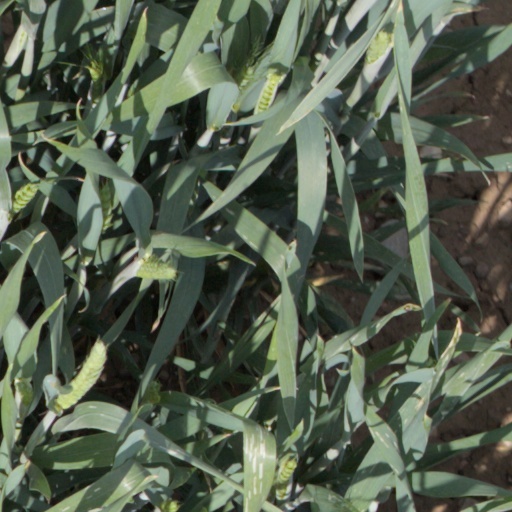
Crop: wheat